Barinas (state)

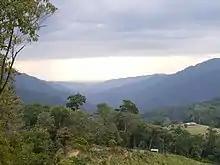
Mountain landscape in Barinas

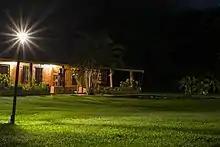
Hato Cristero, Barinas State

The mining potential is expressed by non-metallic minerals, such as limestone, sand, silicate, quartz, red clay, feldspar, gravel, silica sand and phosphorite. As for energy resources, there are hydrocarbon reserves in the southern zone of San Silvestre, where PDVSA exploits several oil fields. In 2001, Repsol YPF was awarded the Barrancas block for the production of 2 million m of free gas per day. The gas is fed to the Termobarrancas electric plant in the Obispos municipality, with a generation capacity of 450 megawatts.